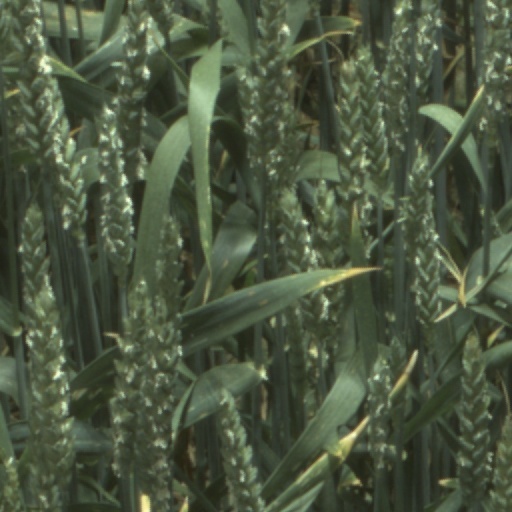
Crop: wheat